Punjabi Christians

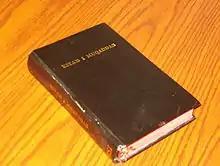
A copy of Sacred Scripture in Roman Urdu, published by the Bible Society of India

Jesuits arrived in the region in the 16th century during the Mughal period but their nascent mission was temporarily shut-down during the reign of emperor Shah Jahan. The Jesuit mission in the Indian subcontinent began in 1545, which was marked by the arrival of Francis Xavier in Goa. In 1578, Akbar requested for two Jesuits to explain the Christian religion to him at his court in Fatehpur Sikri. Antoni de Montserrat, whom had arrived in the Indian subcontinent several years earlier in 1574, and Rodolfo Acquaviva, were selected for the task. The pair left Goa in November 1579 whilst being accompanied by a Persian convert named Henriquez, who would act as their translator at the Mughal court, and the group were also chaperoned by a member of Akbar's court. After three months of travel, the two Jesuits and their group arrived at Akbar's court, where they were warmly received and would spend much time in-dialogue with court officials and members of other religions. In 1581, Montserrat accompanied Akbar on a military campaign to the northwestern regions, including Punjab, reaching as far as Kabul, with Montserrat producing an early map of the northwestern region of the subcontinent. In 1595, Bento de Góis travelled to Lahore and Agra as a companion of Jerome Xavier, paying a visit to Akbar's court.